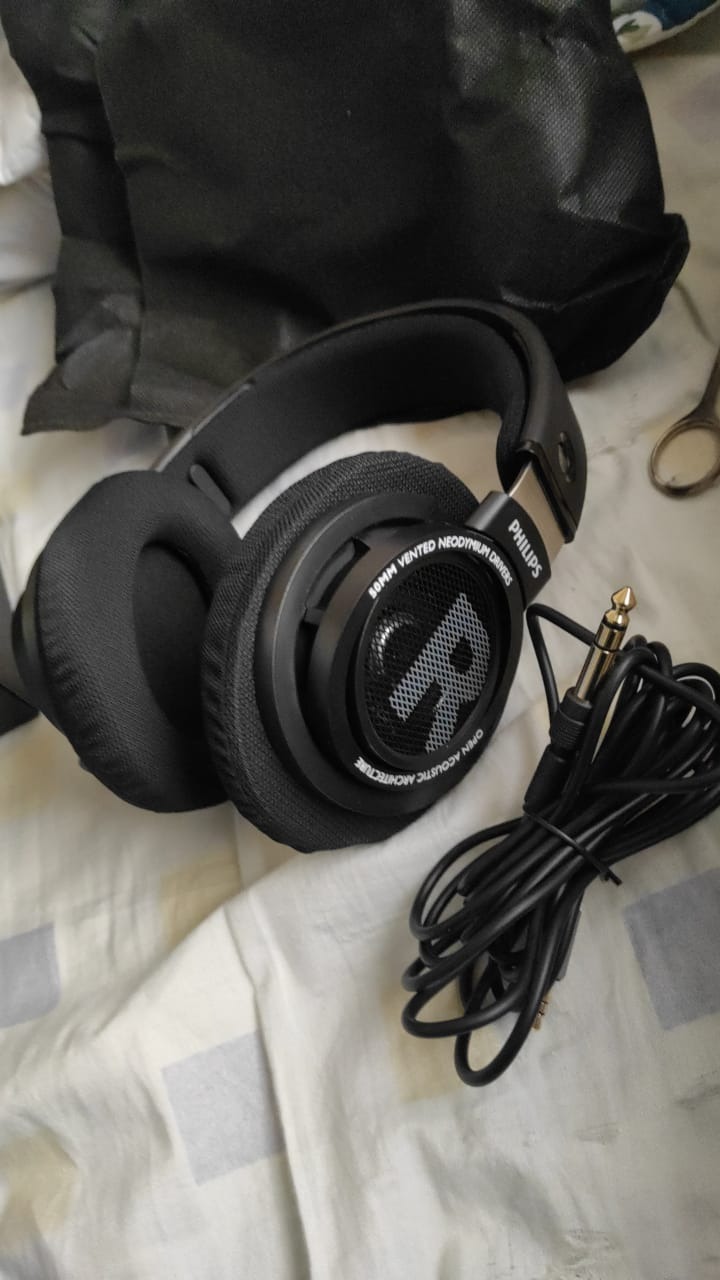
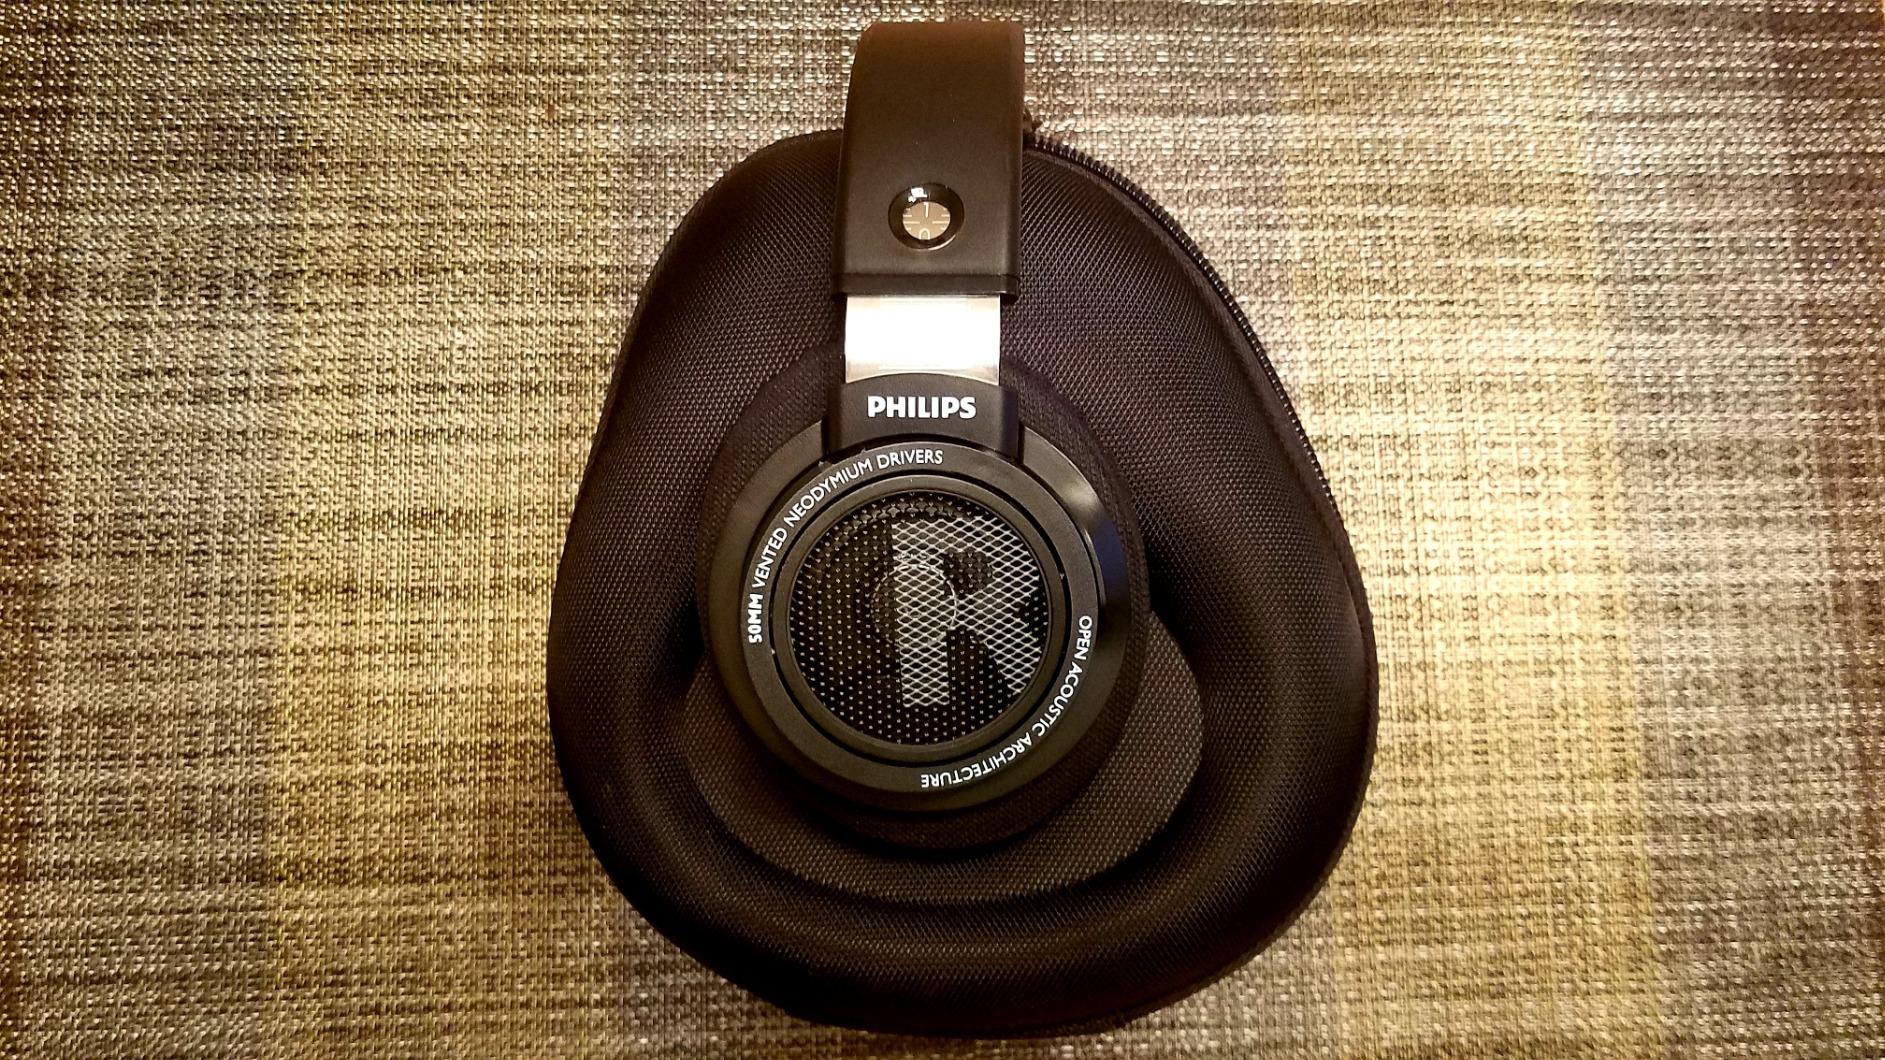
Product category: headphones
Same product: yes